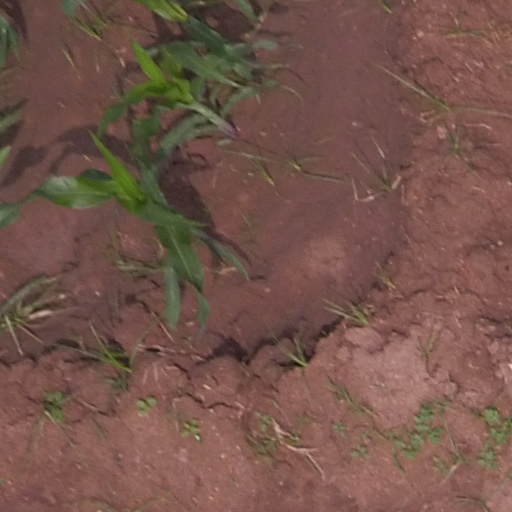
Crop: maize; corn